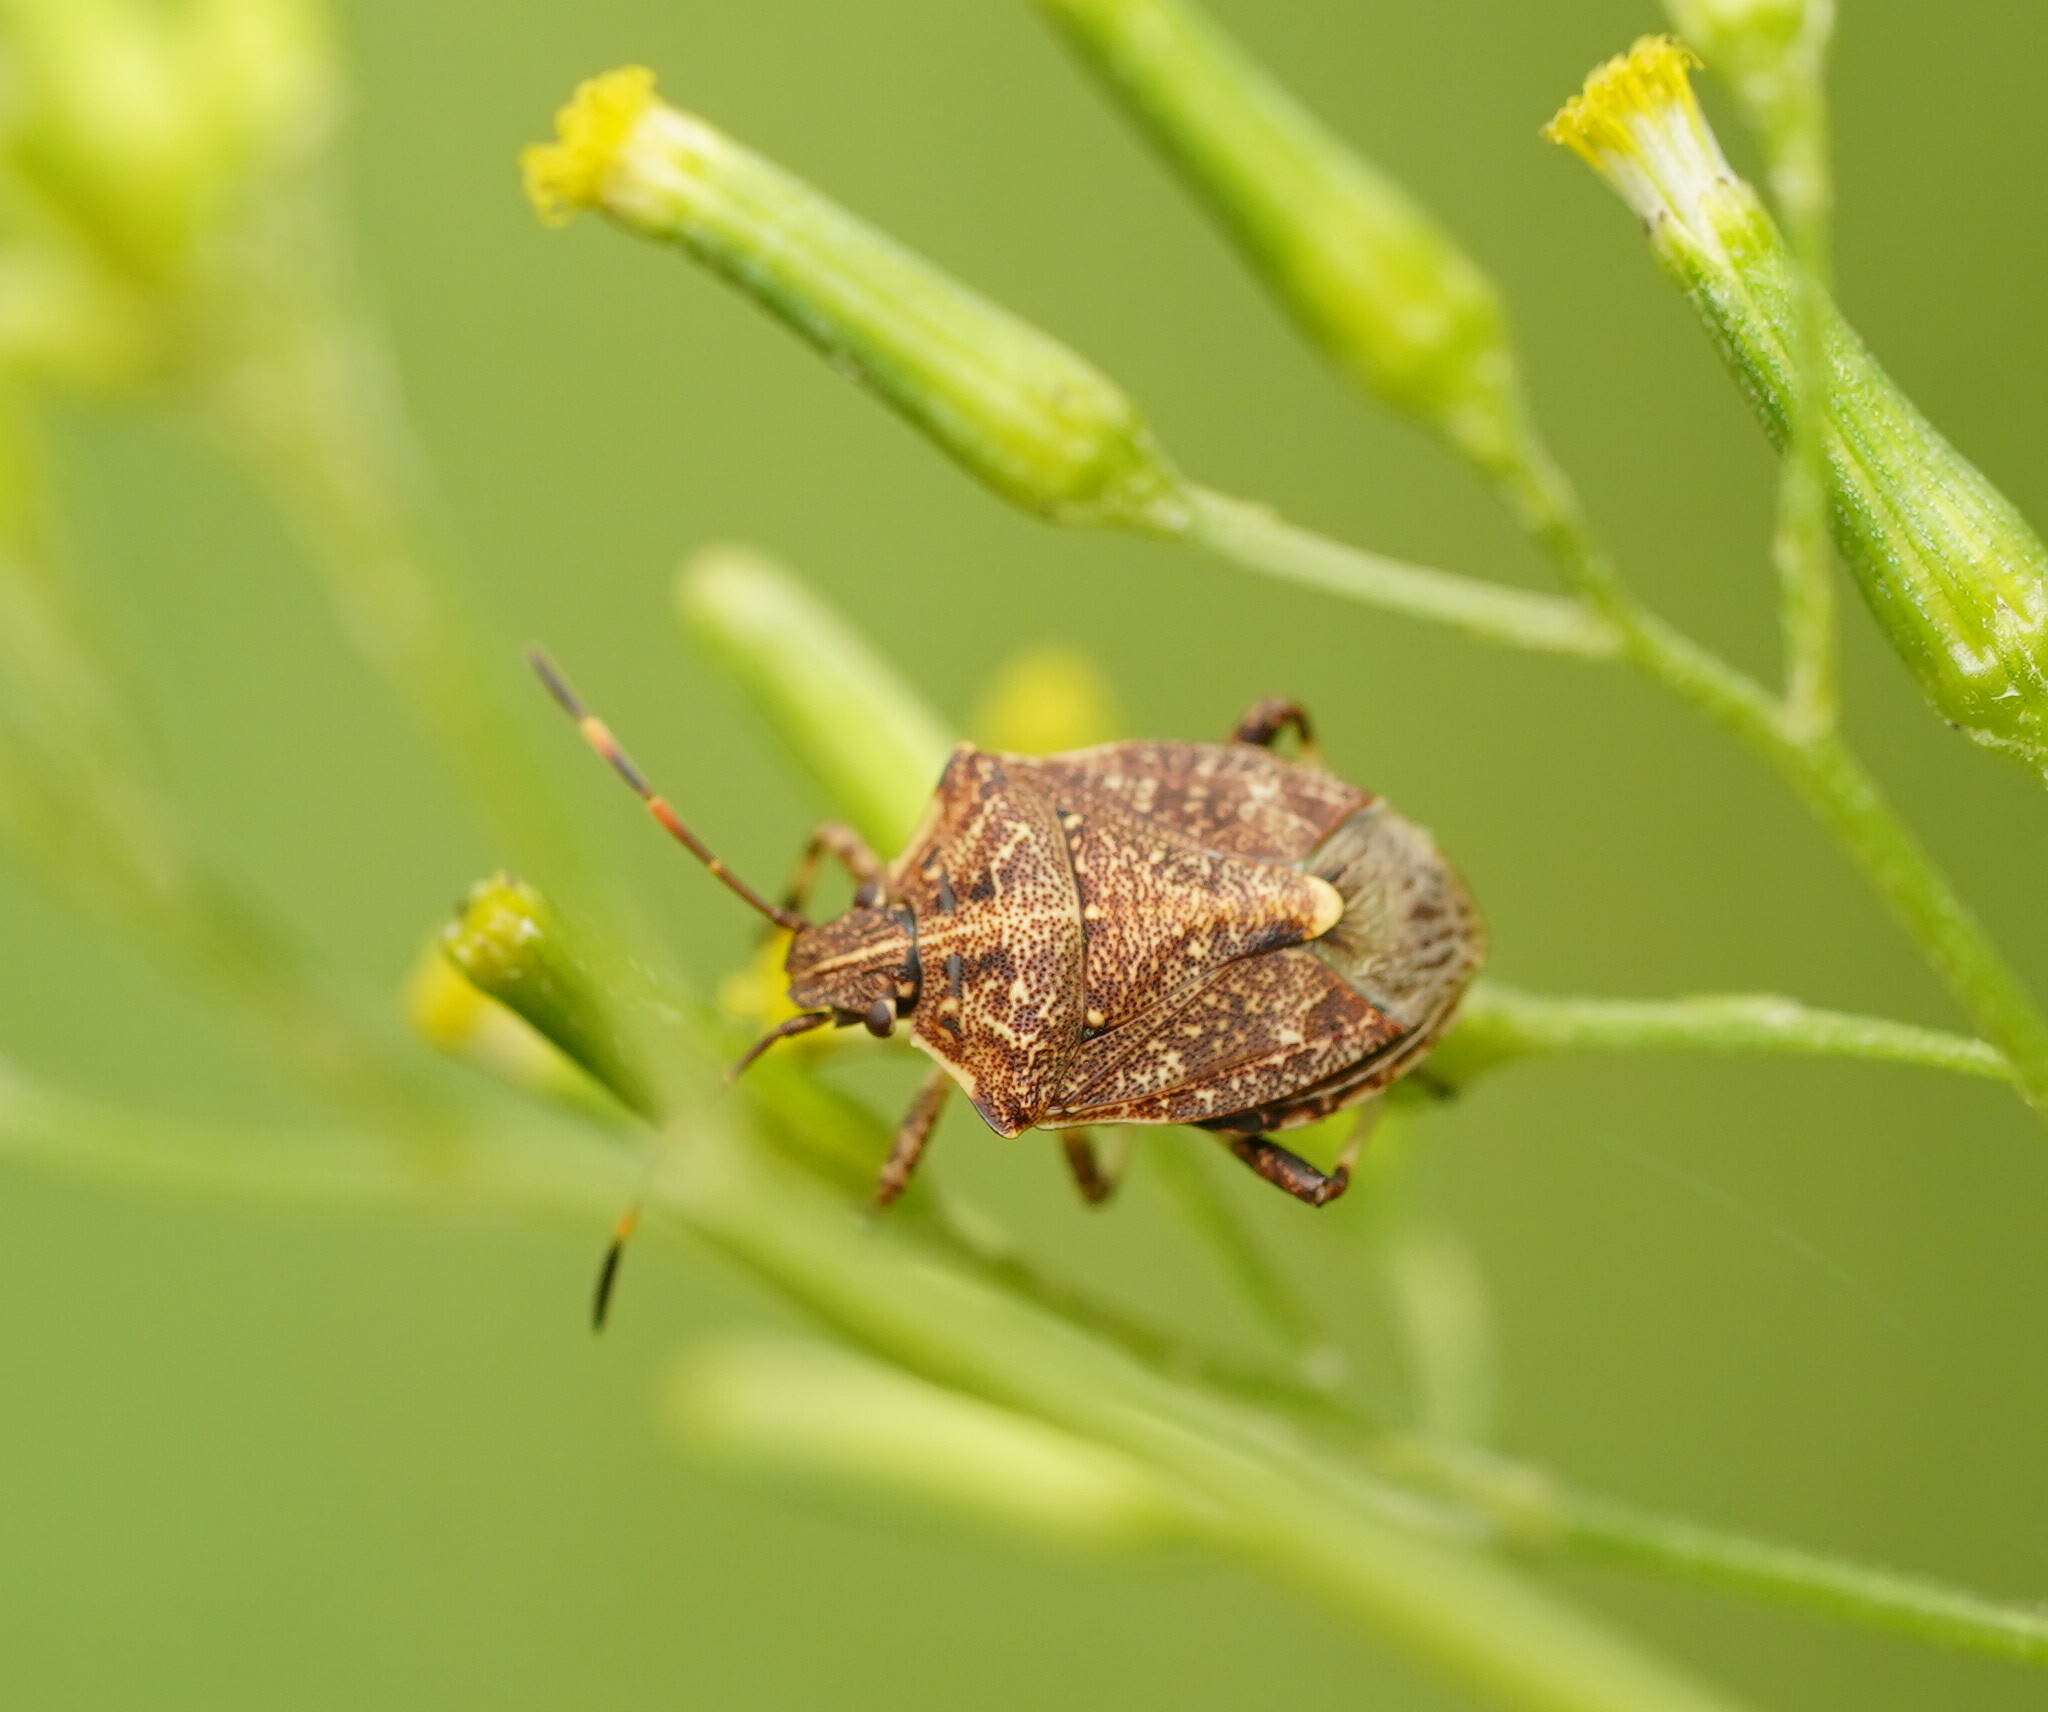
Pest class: stink_bug